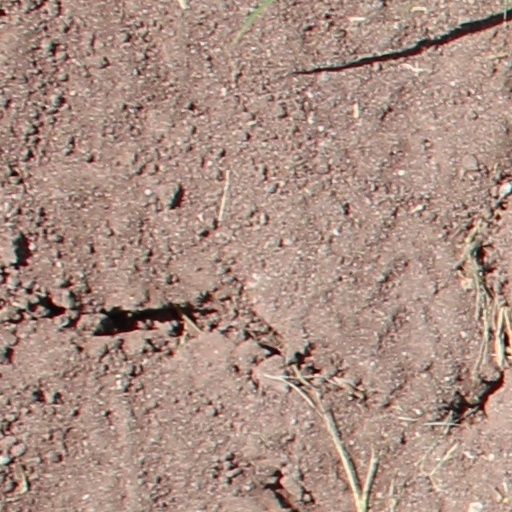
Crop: wheat